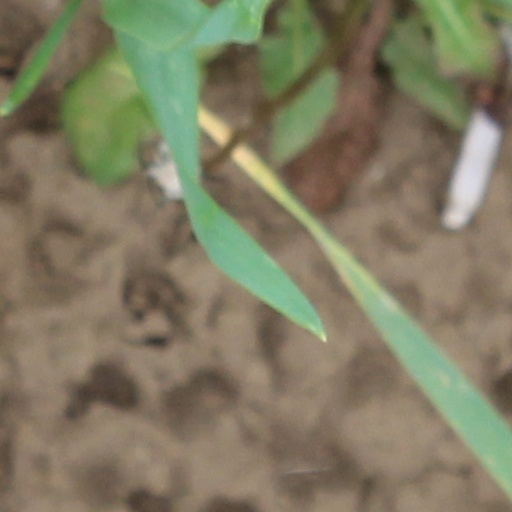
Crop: wheat